Oghuz Turks

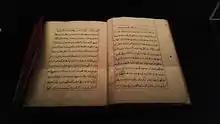
A copy of Book of Dede Korkut in Dresden, Germany.

Al-Masudi described Yangikent's Oghuz Turks as "distinguished from other Turks by their valour, their slanted eyes, and the smallness of their stature". Stone heads of Seljuq elites kept at the New York Metropolitan Museum of Art displayed East Asian features. Over time, Oghuz Turks' physical appearance changed. Rashid al-Din Hamadani stated that "because of the climate their features gradually changed into those of Tajiks. Since they were not Tajiks, the Tajik peoples called them turkmān, i.e. Turk-like (Turk-mānand)". Ḥāfiẓ Tanīsh Mīr Muḥammad Bukhārī also related that the "Oghuz Turkic face did not remain as it was after their migration into Transoxiana and Iran". Khiva khan, Abu al-Ghazi Bahadur, in his Chagatai-language treatise Genealogy of the Turkmens, wrote that "their (Oghuz Turks) chin started to become narrow, their eyes started to become large, their faces started to become small, and their noses started to become big after five or six generations". Ottoman historian Mustafa Âlî commented in "Künhüʾl-aḫbār" that Anatolian Turks and Ottoman elites are ethnically mixed: "Most of the inhabitants of Rûm are of confused ethnic origin. Among its notables there are few whose lineage does not go back to a convert to Islam."